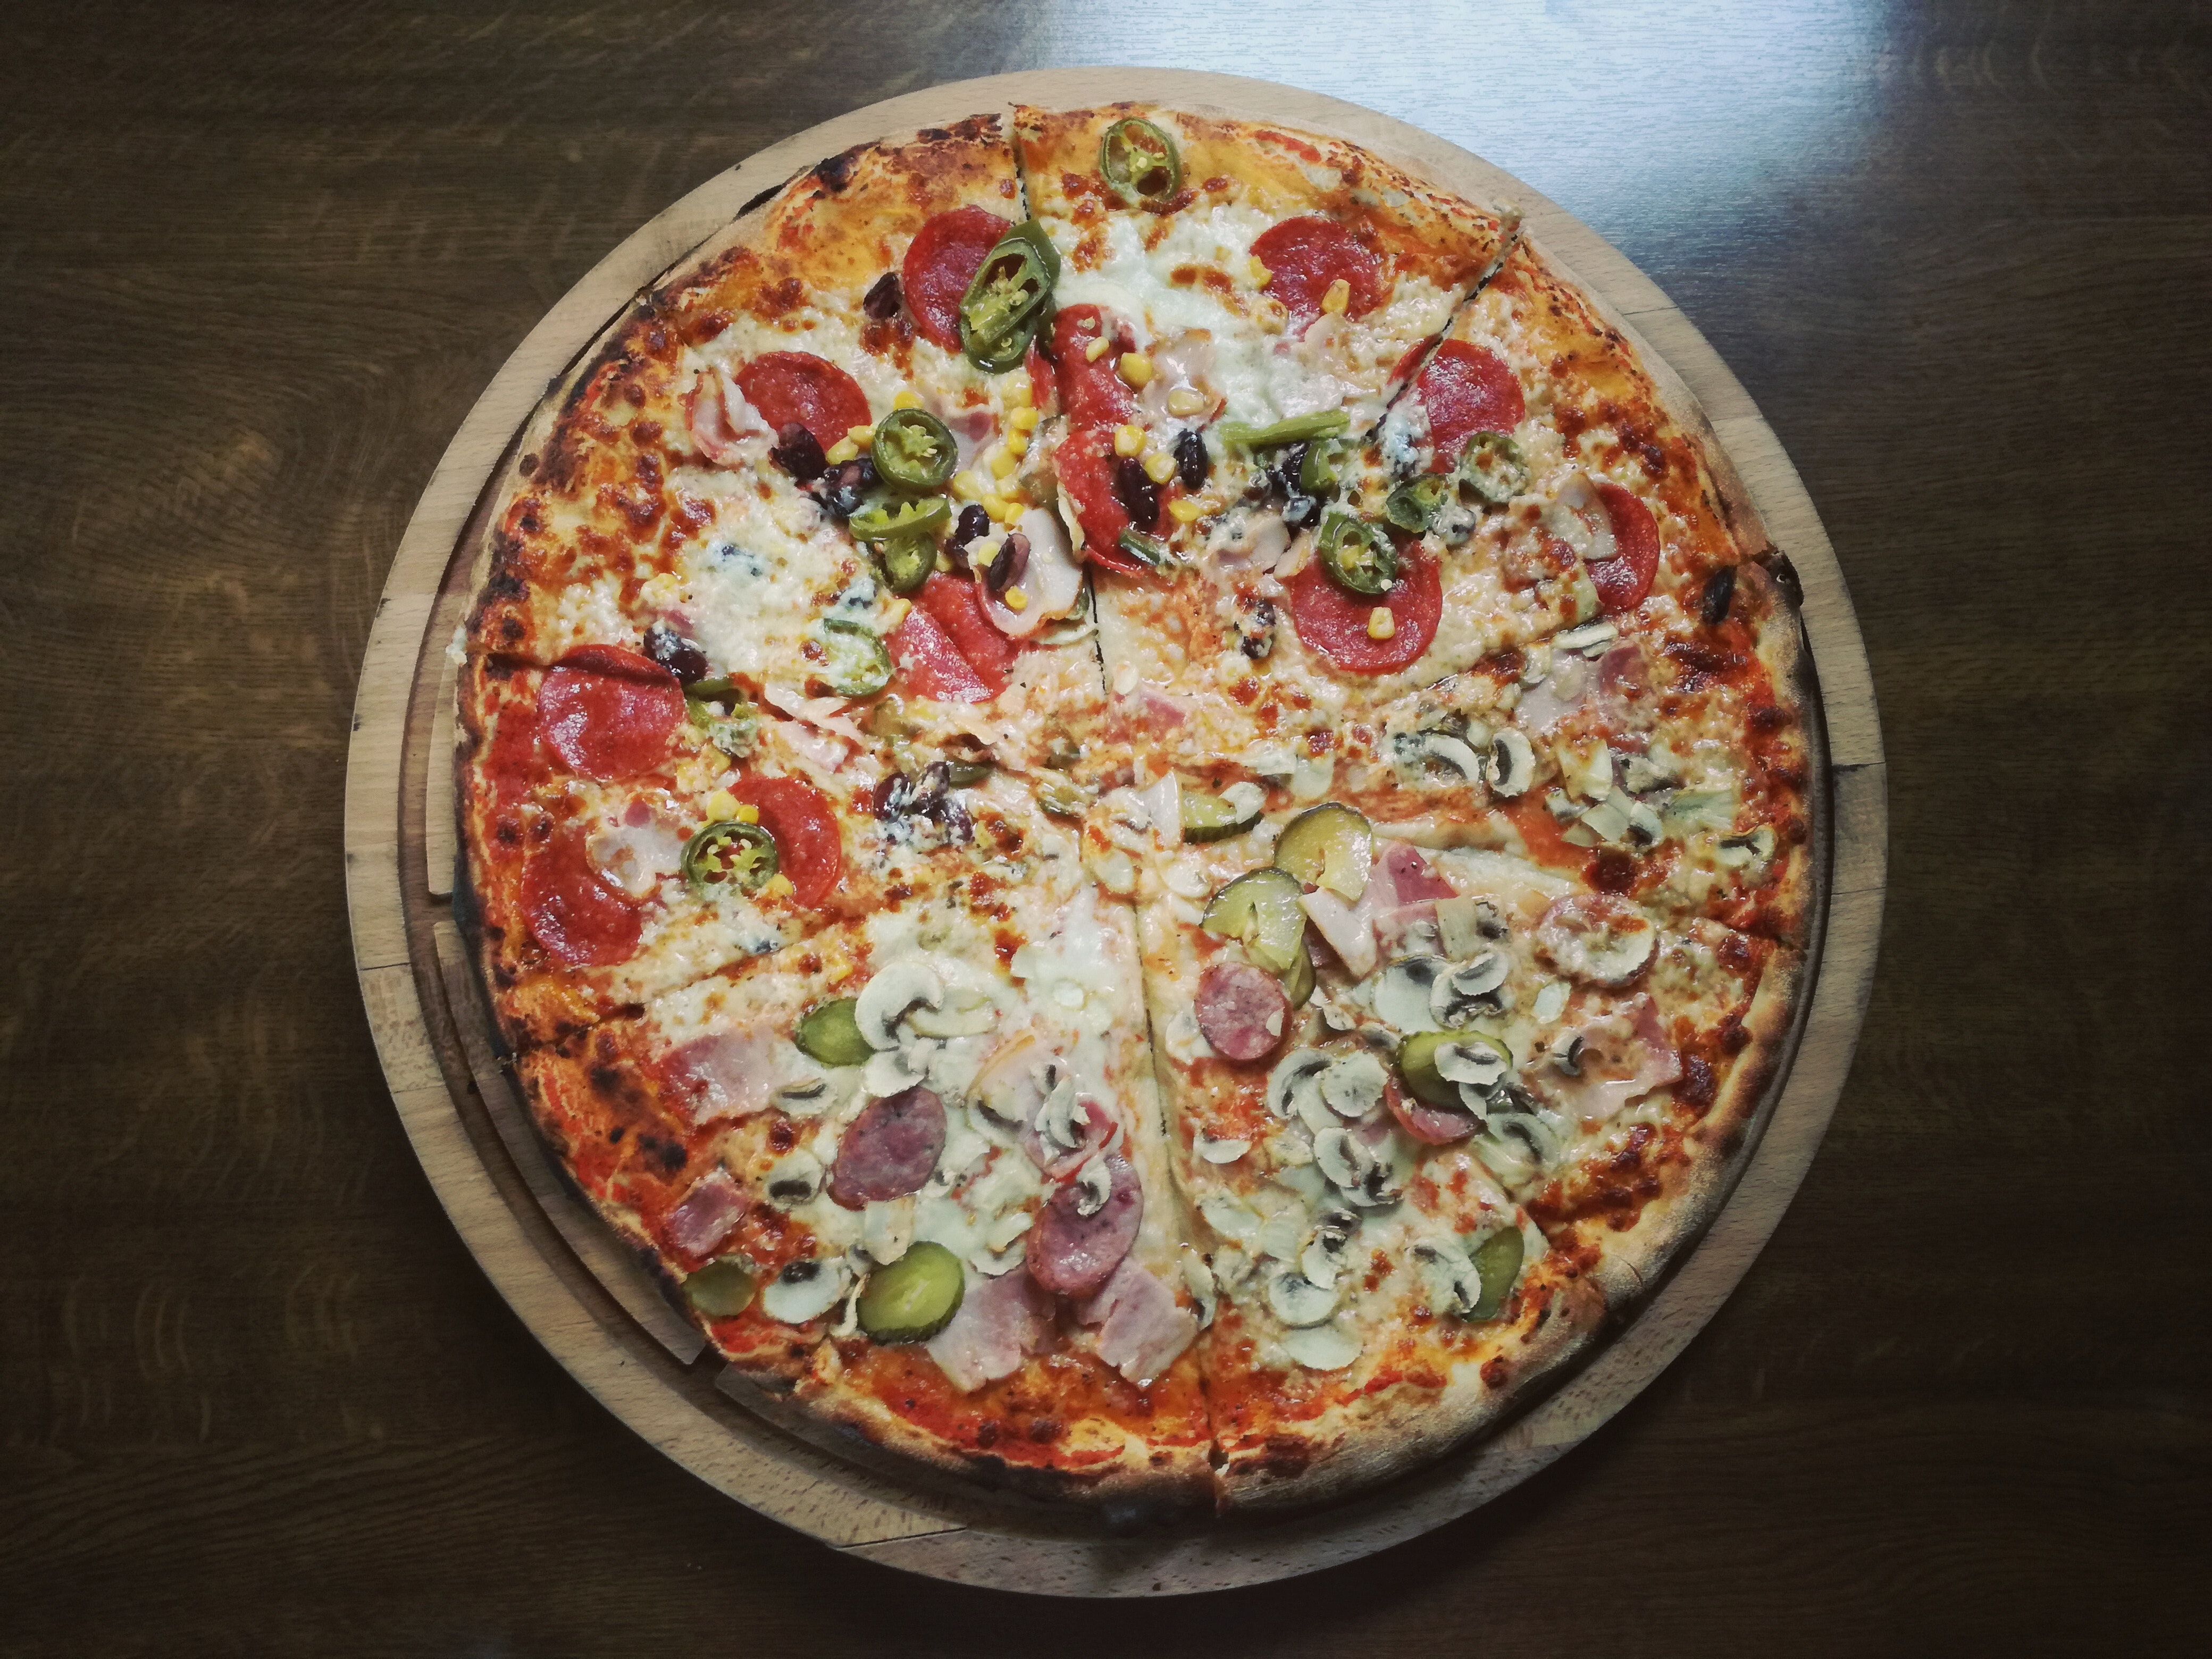
dish, food, cuisine, pizza, pizza cheese, california style pizza, tarte flamb e, ingredient, quiche, italian food, sicilian pizza, flatbread, recipe, zwiebelkuchen, junk food, baked goods, vegetarian food, produce, frittata, dessert, Take out food, american food, pizza stone, fast food, supper, french food, cookware and bakeware